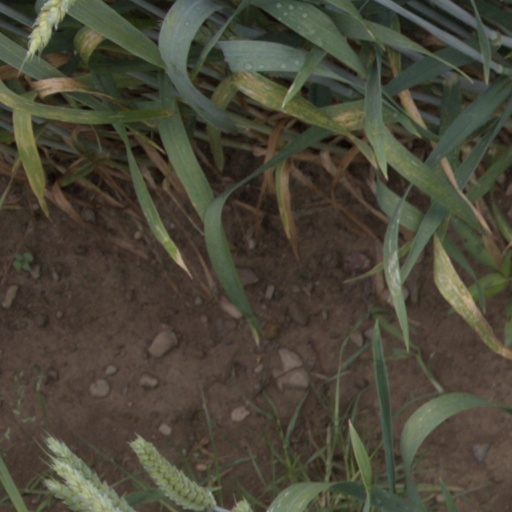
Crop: wheat